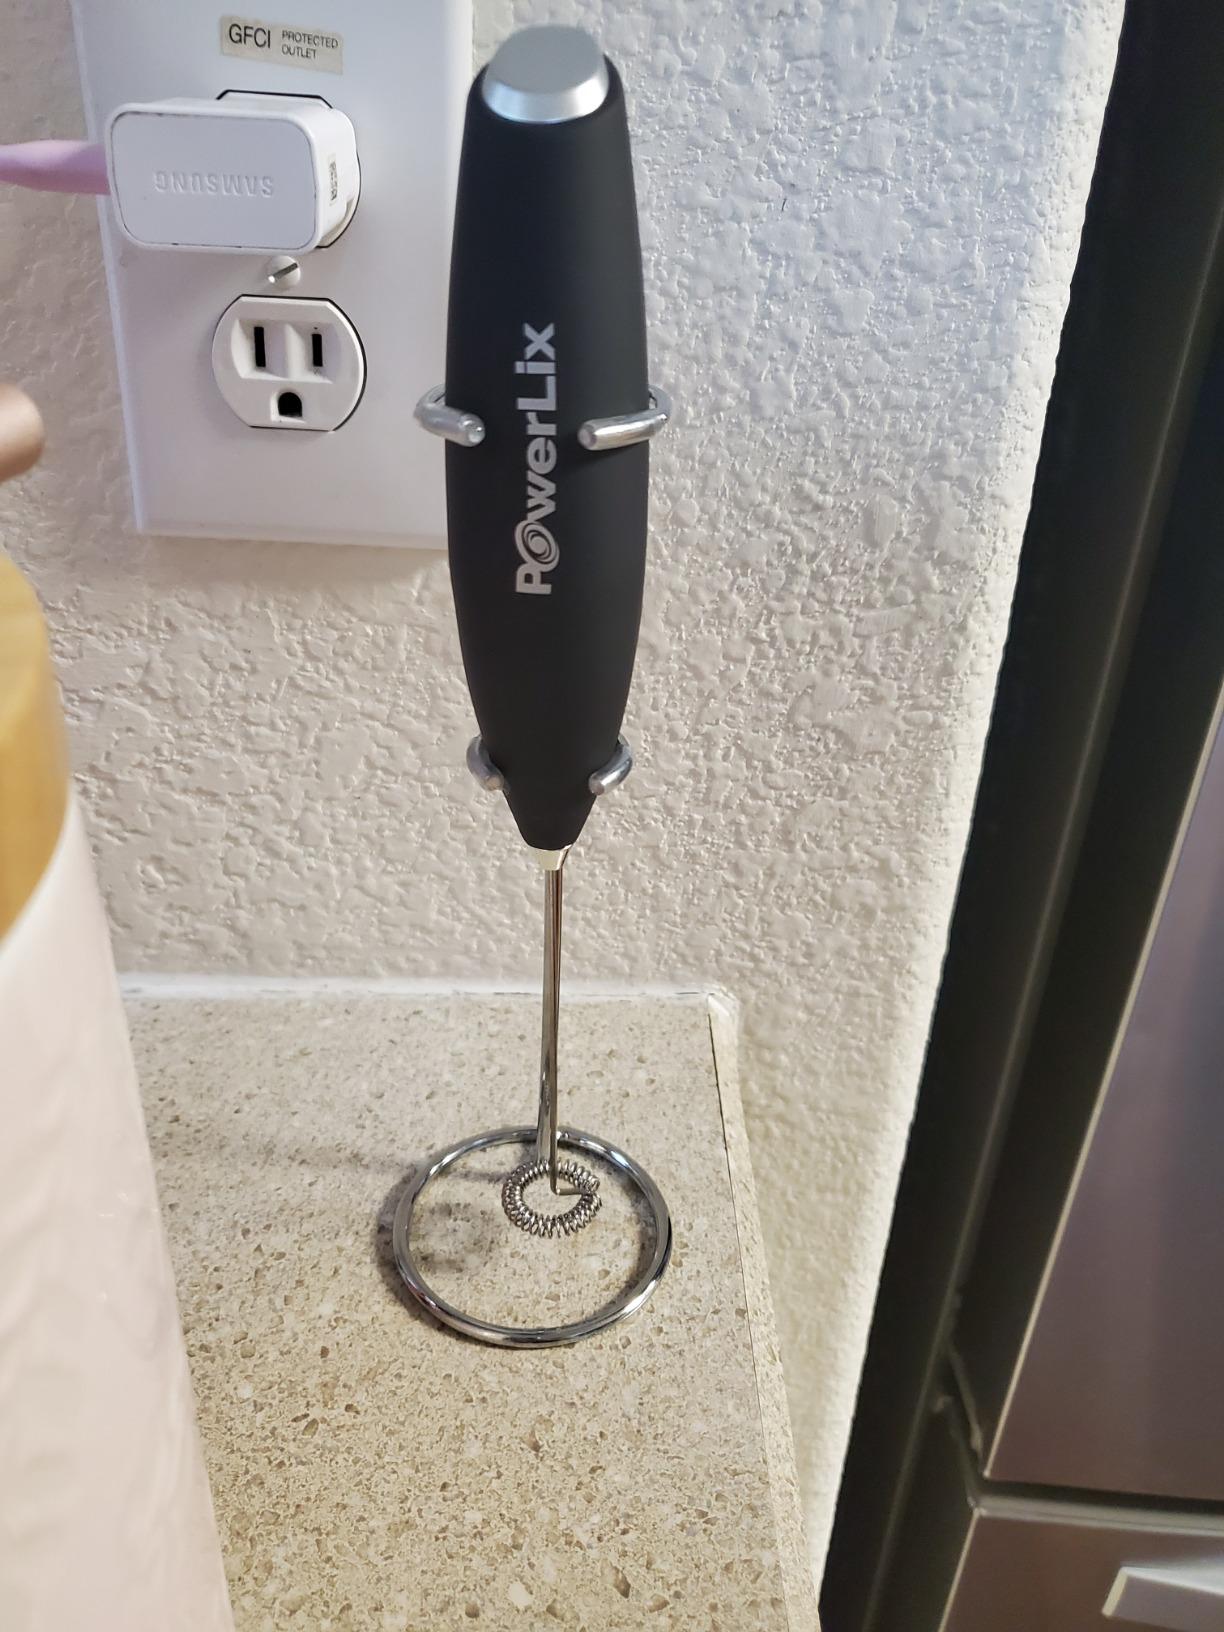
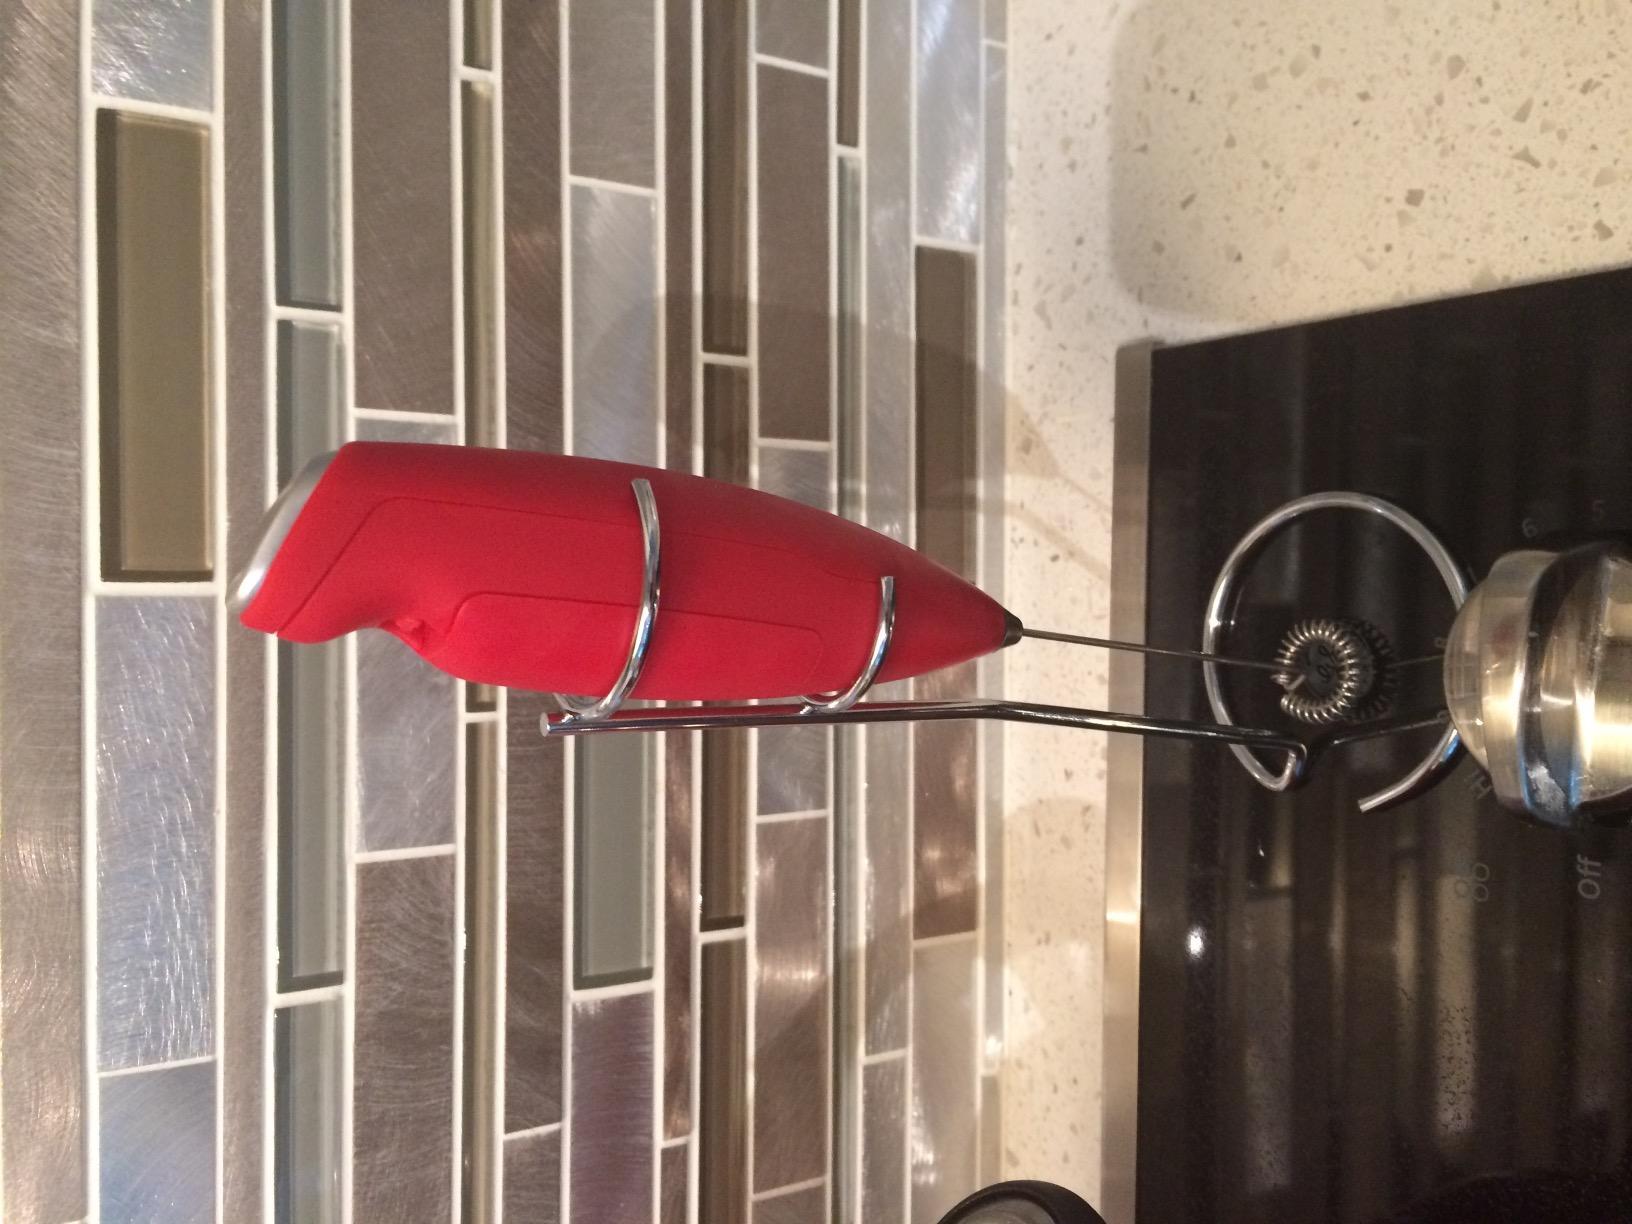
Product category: items_mixer
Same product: no